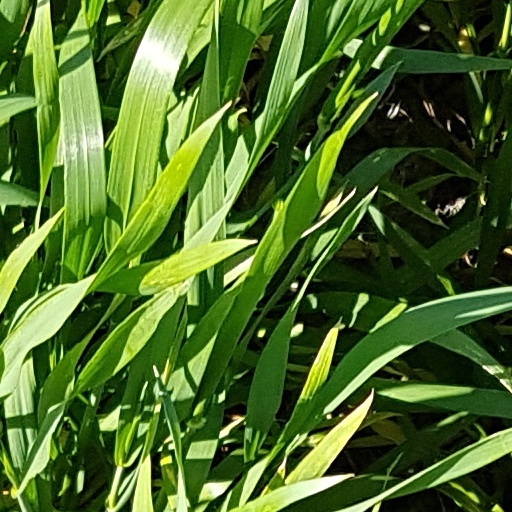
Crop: wheat